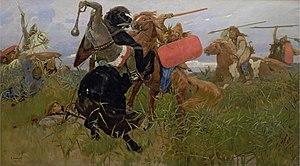
Les Scythes étaient un ensemble de peuples indo-européens d'Eurasie en grande partie nomades et parlant des langues iraniennes. Originaires d'Asie centrale, ils ont vécu leur apogée entre le VIIᵉ siècle av. J.-C. et la fin de l'Antiquité, notamment dans les steppes de l'Eurasie centrale, une vaste zone allant de l'Ukraine à l'Altaï, en passant par la Russie et le Kazakhstan. Les Perses désignaient ces peuples par le nom de Sakas, francisé en Saces. De nombreuses sources antiques attestent des peuples scythes, les Assyriens mentionnent les Saces dès −640.
L’uniformologie est un domaine de recherches historiques qui étudie les uniformes et effets militaires à travers les âges et les civilisations. Il a pour principaux sujets d'étude les effets vestimentaires, chaussures et coiffures militaires, l'équipement individuel, les insignes d'unités et de grades ou encore les décorations militaires mais se consacre également à celle des uniformes d'institutions civiles ou para-militaires.
Les Slaves sont un groupe ethno-linguistique indo-européen qui parle les différentes langues slaves du groupe linguistique balto-slave plus large. Ils sont originaires d’Eurasie et s’étendent de l’Europe centrale, orientale et méridionale, au nord et à l'est jusqu'au nord-est de l'Europe, en Asie du Nord et en Asie centrale, ainsi qu’historiquement en Europe occidentale et en Asie occidentale. À partir du début du viᵉ siècle, ils s’étendent pour habiter la plupart des pays d’Europe centrale, orientale et du sud-est. En raison de l'immigration, il existe aujourd'hui une importante diaspora slave en Amérique du Nord, notamment aux États-Unis et au Canada.